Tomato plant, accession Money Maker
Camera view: tilt-top (135 deg); turntable rotation: 60 degrees
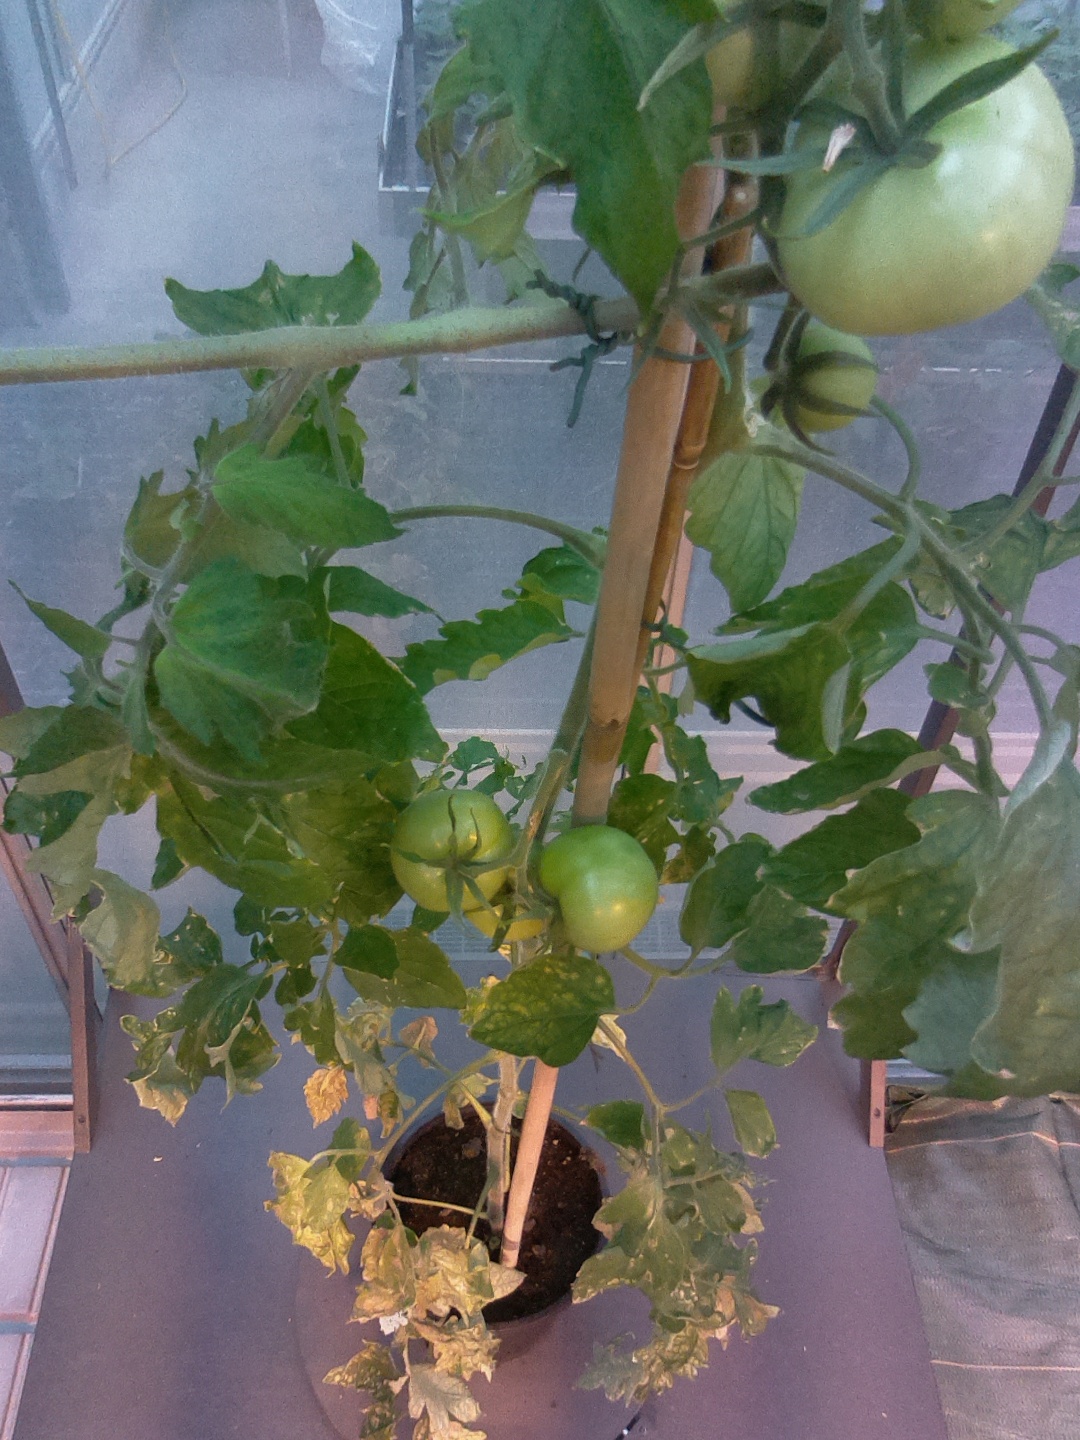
BBCH growth stage 76: 60%-70% of final fruit size